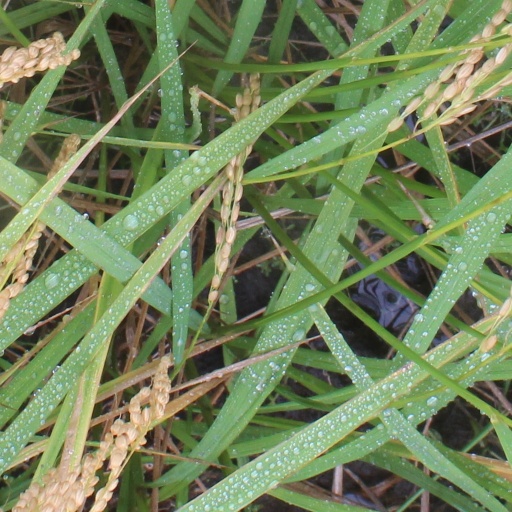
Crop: rice